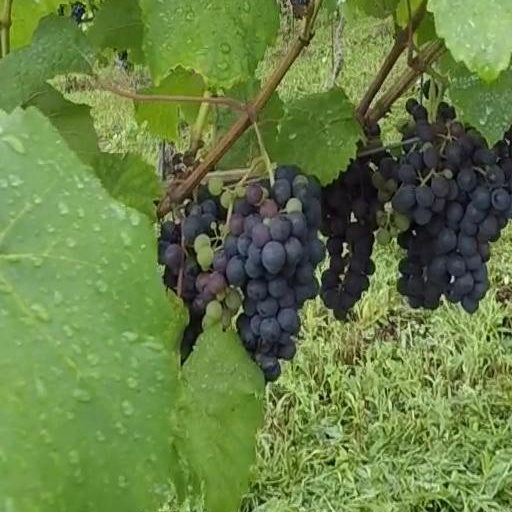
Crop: grape